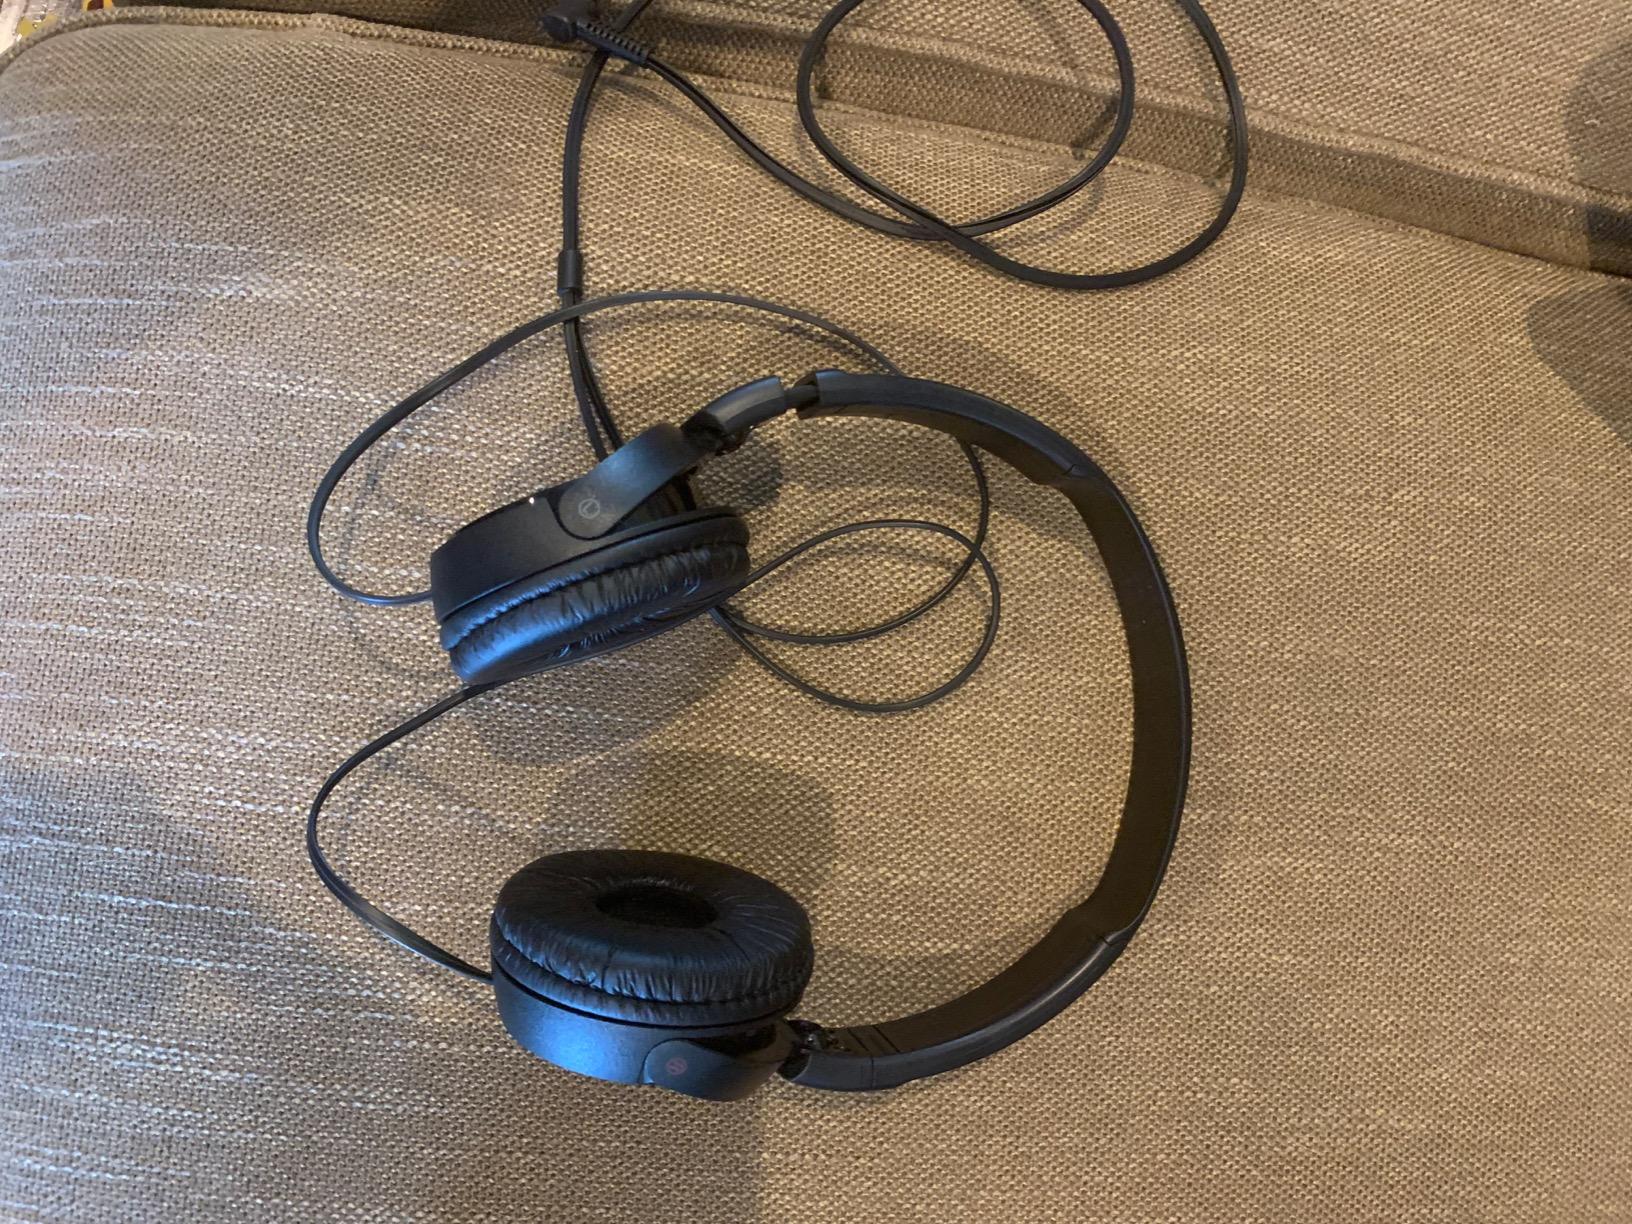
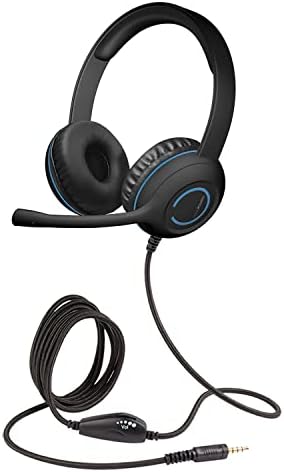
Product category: headphones
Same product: no